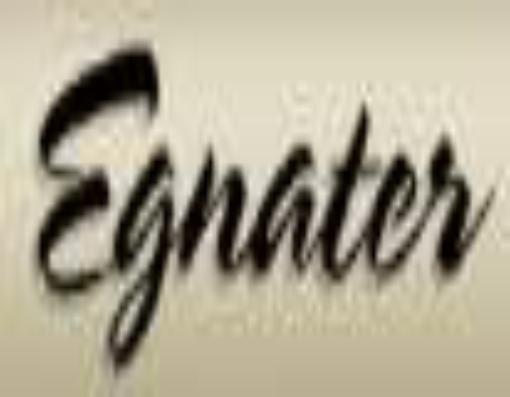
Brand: Egnater
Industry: Electronic